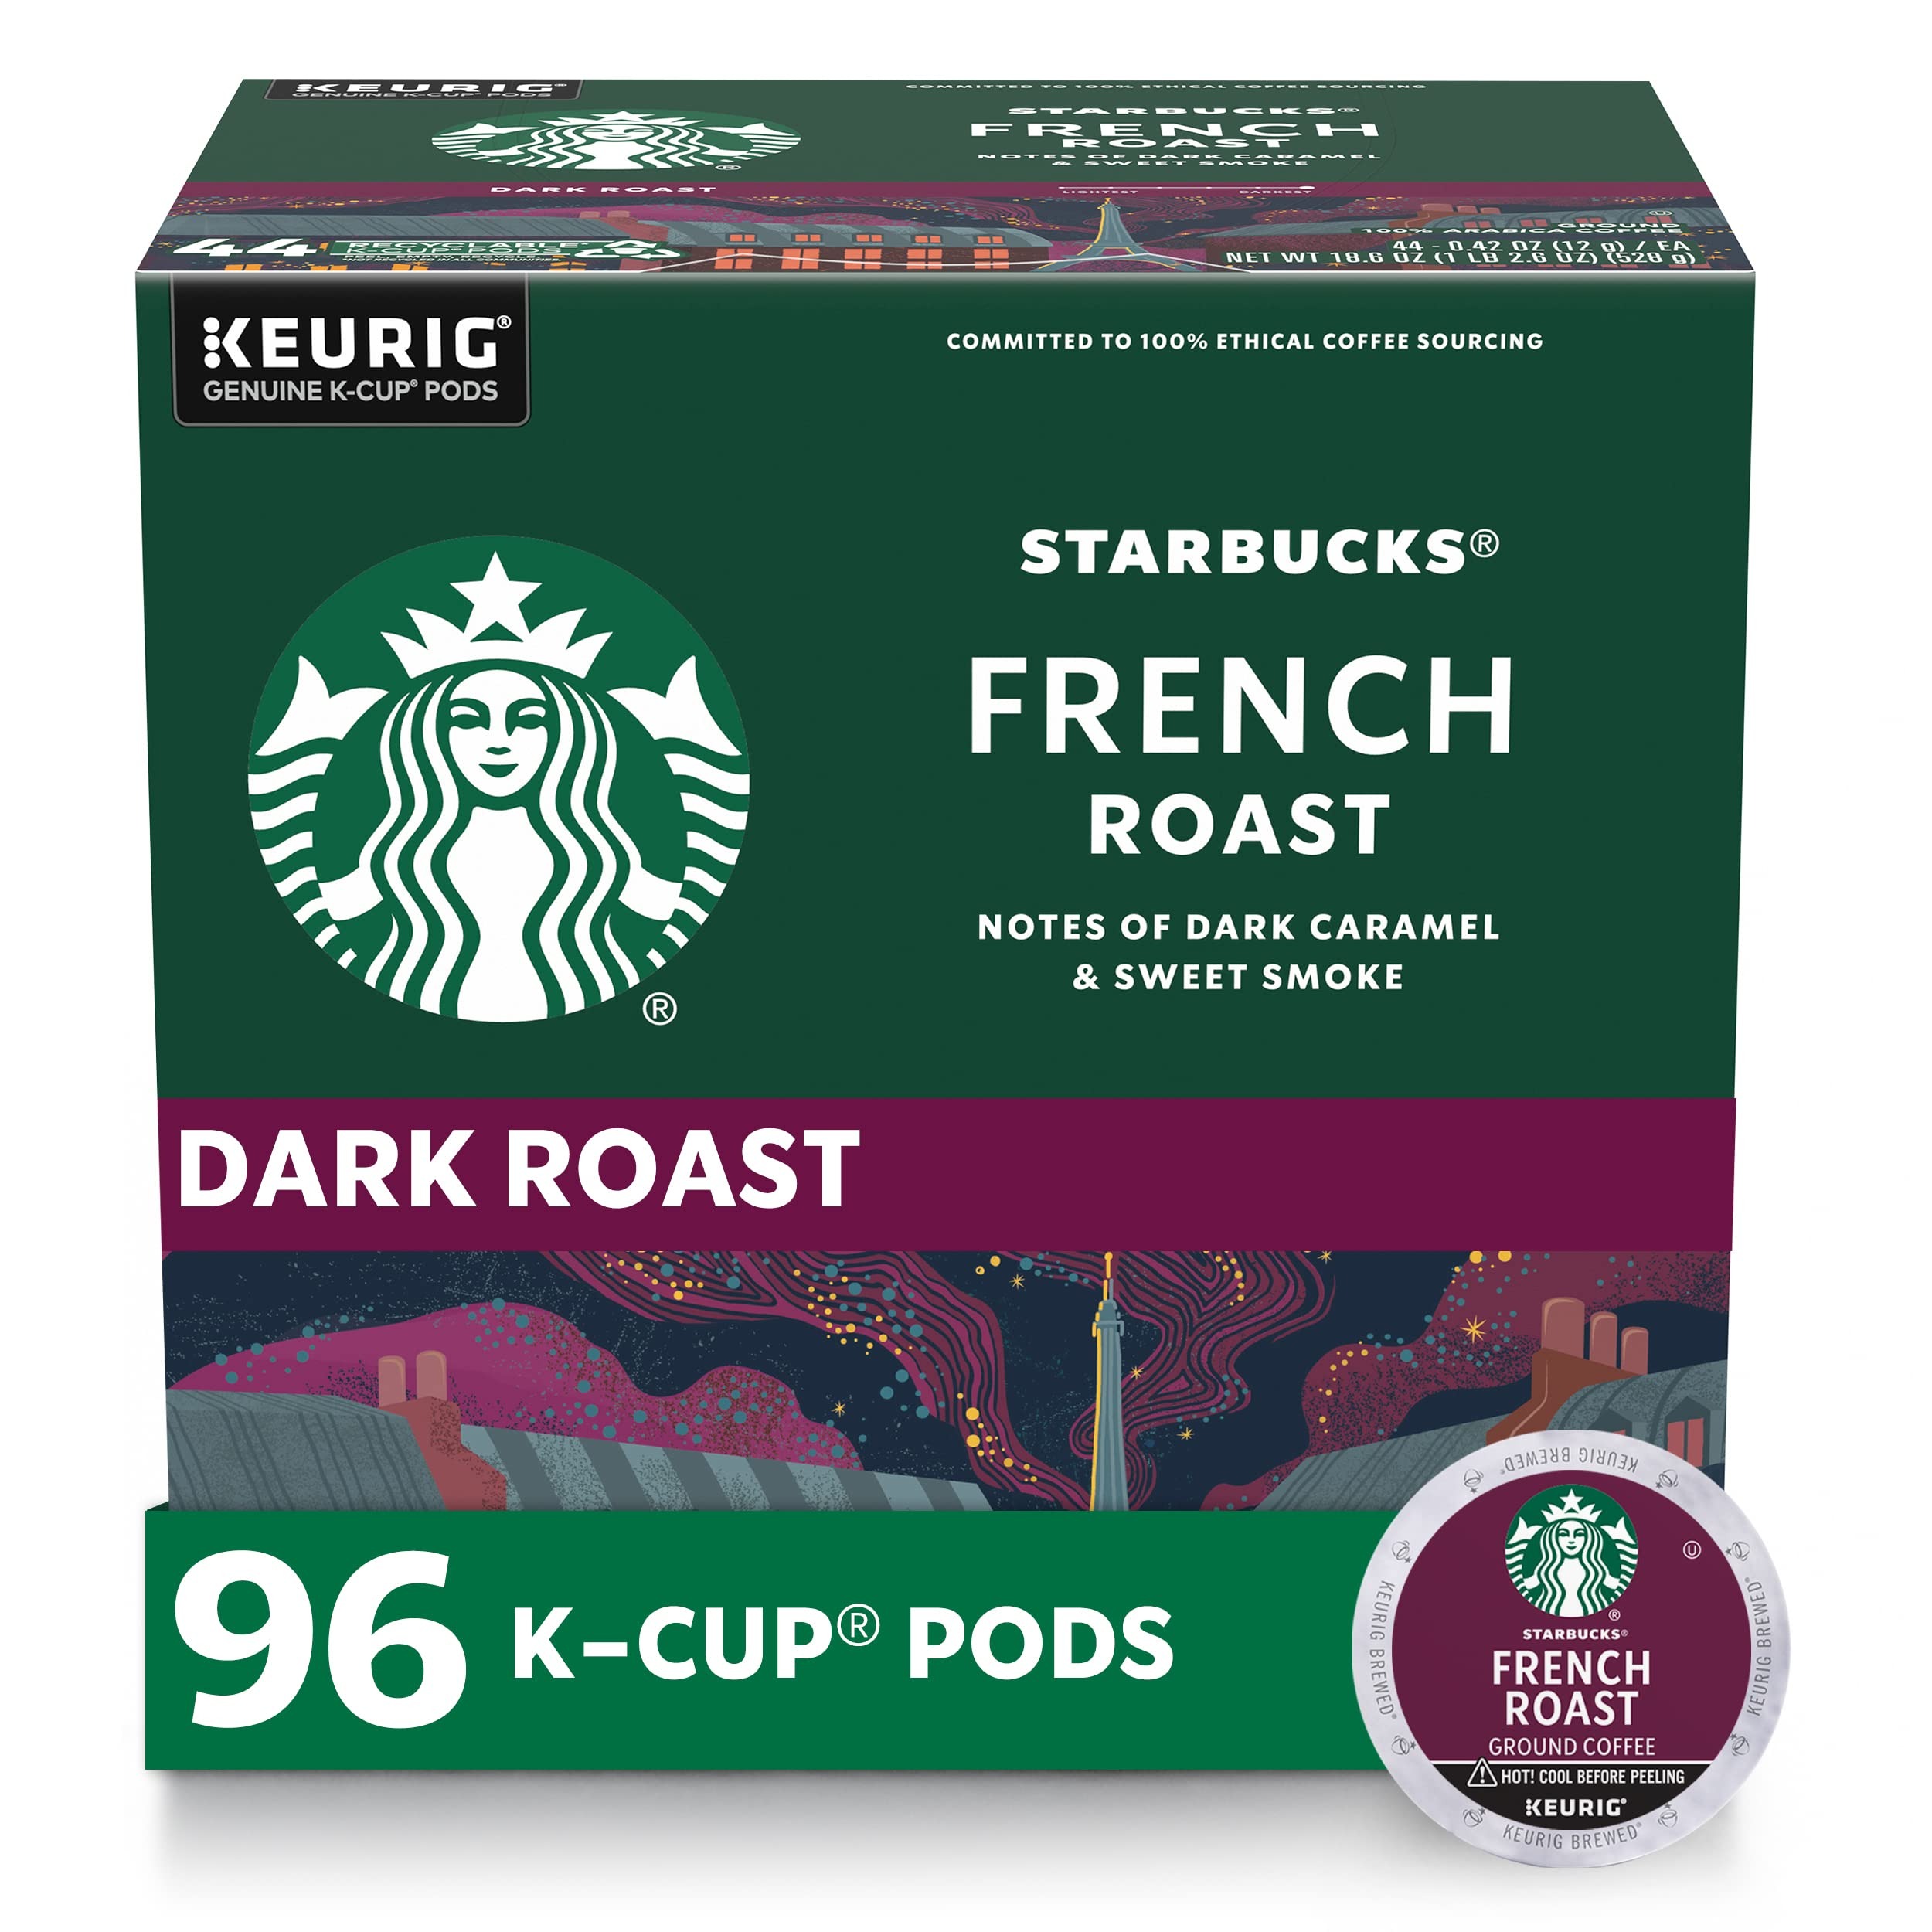
Item Name: Starbucks K-Cup Coffee Pods, Dark Roast Coffee, French Roast for Keurig Brewers, 100% Arabica, 4 boxes (96 pods total)
Bullet Point 1: Contains 4 boxes of Starbucks French Roast dark roast coffee K-Cups with 24 pods per box, 96 pods total
Bullet Point 2: Intense, smoky dark roast coffee with flavors of dark caramel and sweet smoke
Bullet Point 3: Made with 100% Arabica coffee beans freshly roasted by Starbucks
Bullet Point 4: Compatible with all Keurig K-Cup brewers for an easy, consistent cup every time
Bullet Point 5: Ethically sourced coffee through Starbucks partnership with Conservation International
Value: 96.0
Unit: Count

Price: 38.99